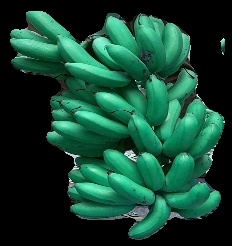
Variety: rasbale
Grade: grade1